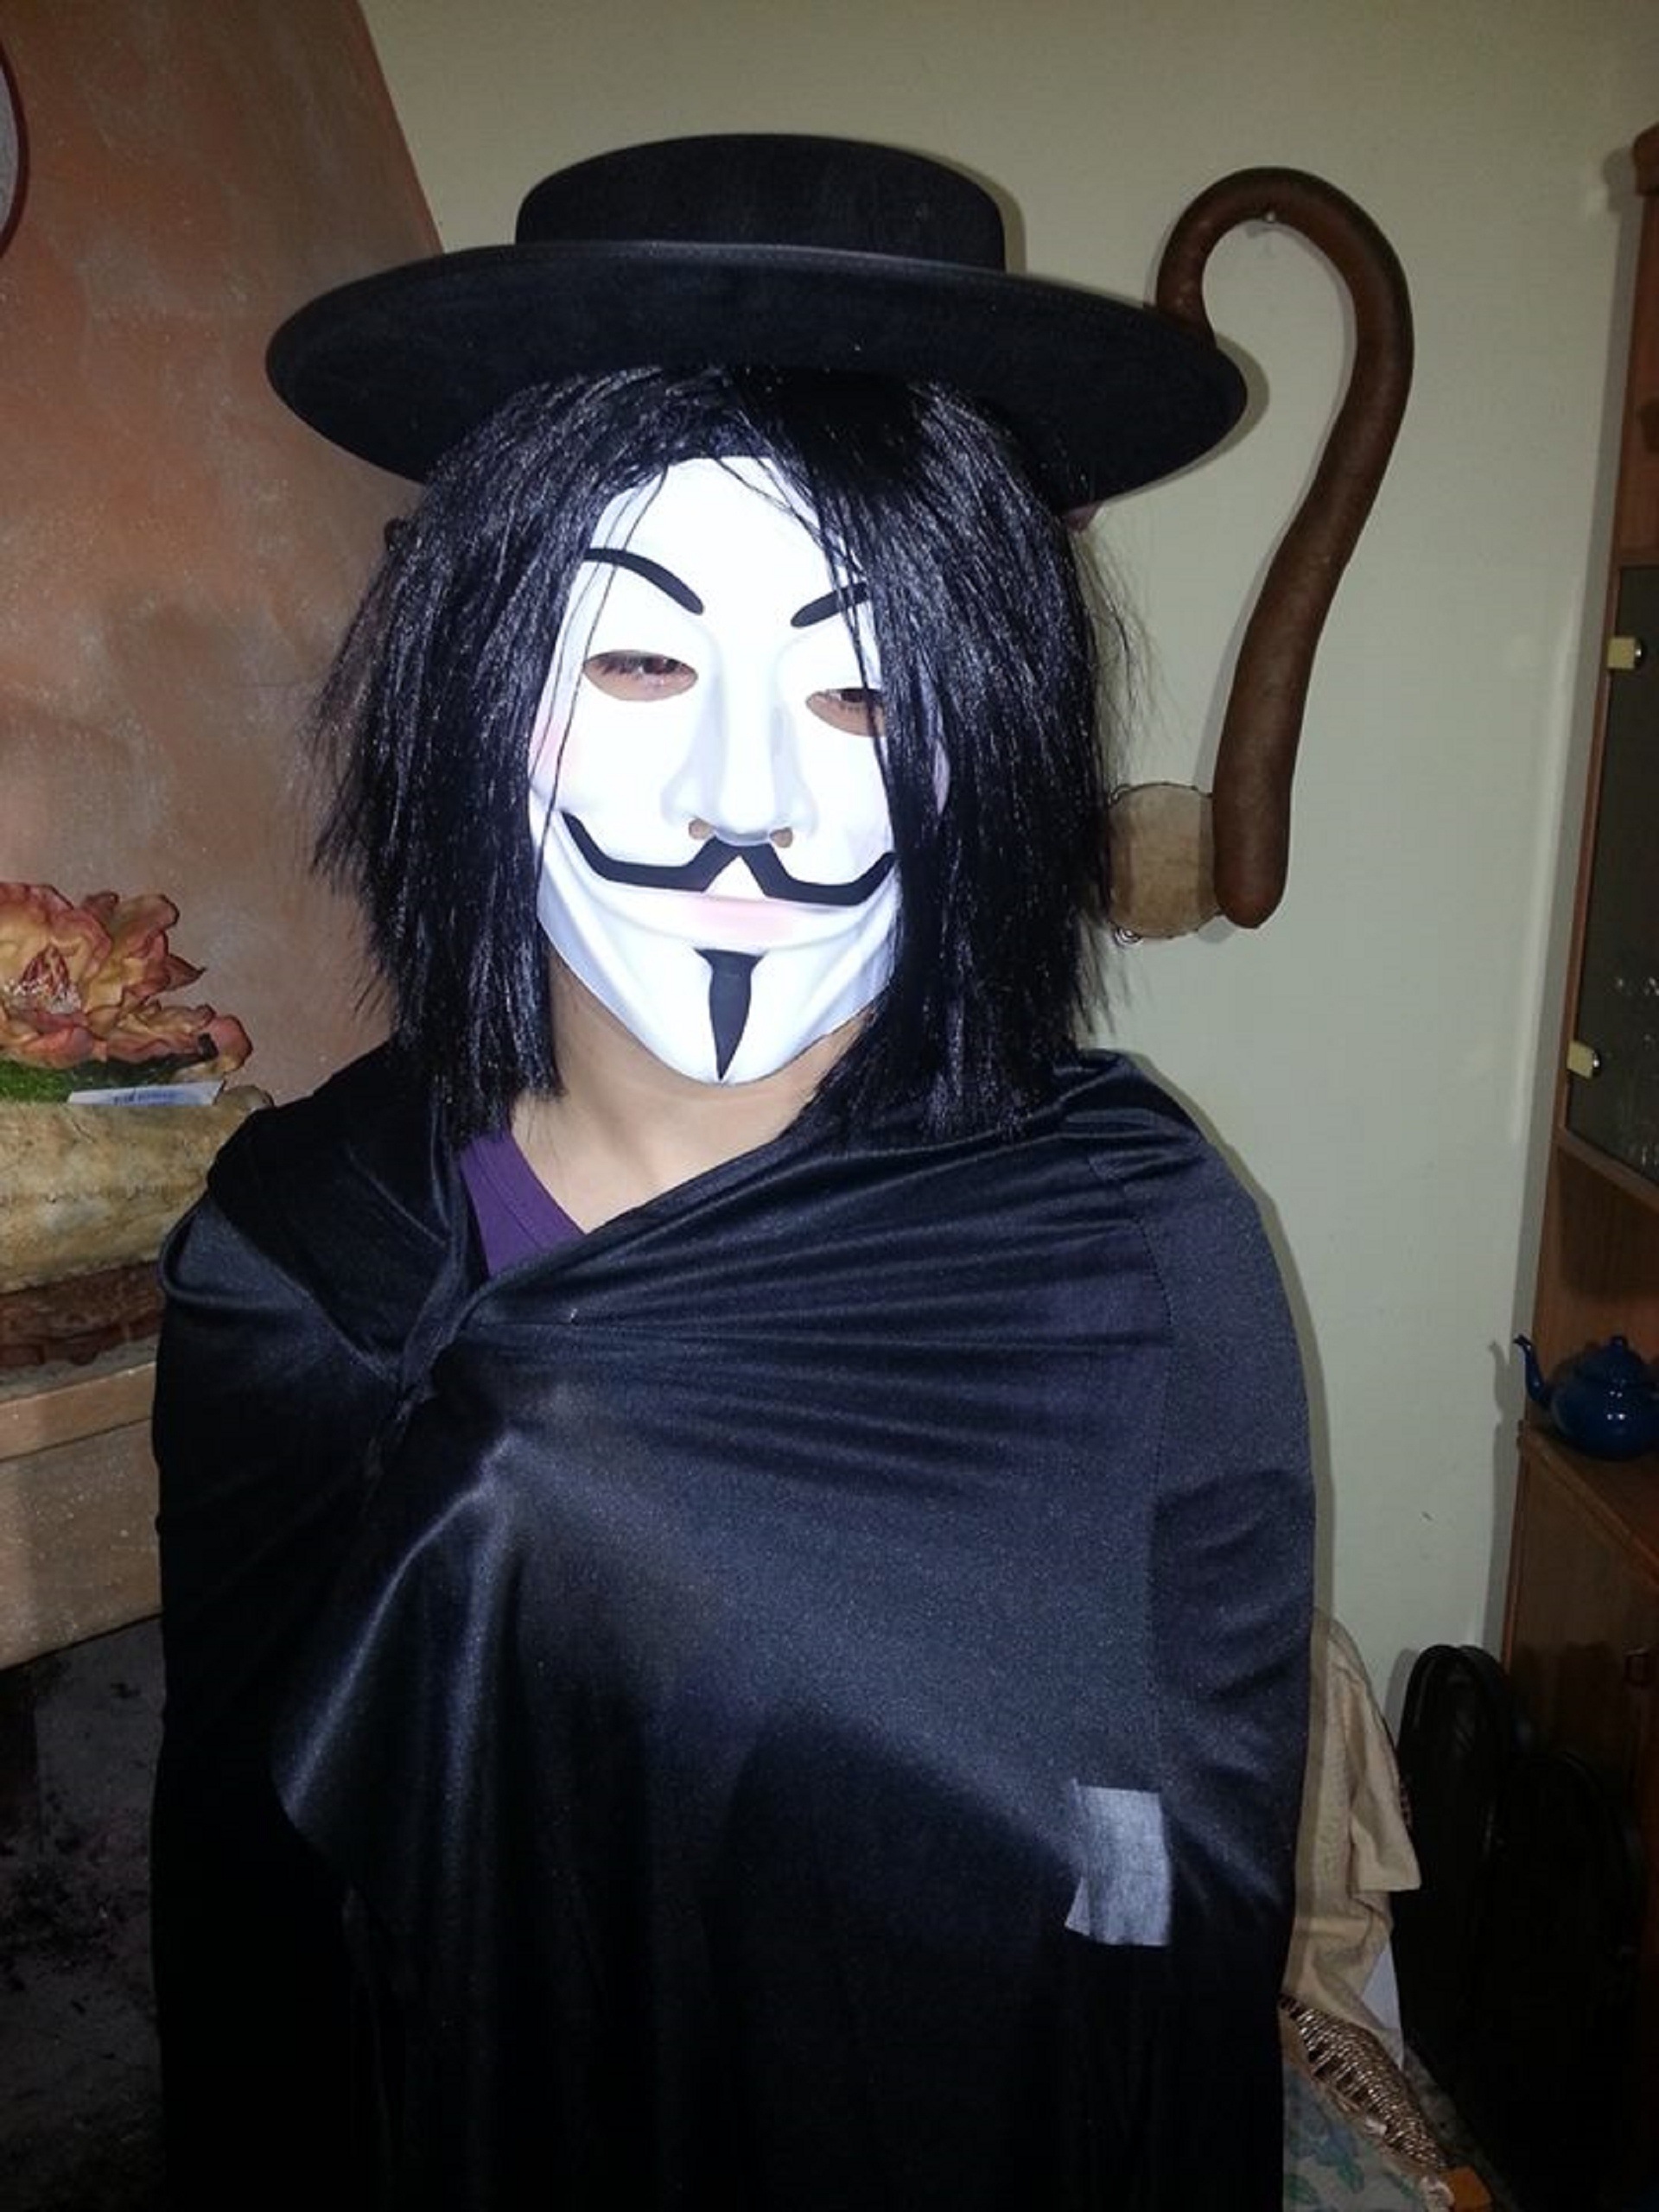
halloween, clothing, black, anonymous, v, anon, costume, goth subculture, revenge